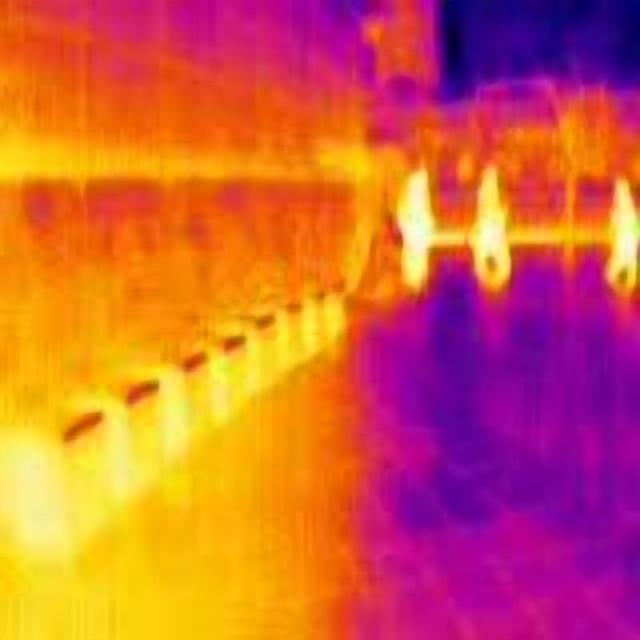
Detected objects:
label: person
label: person
label: person